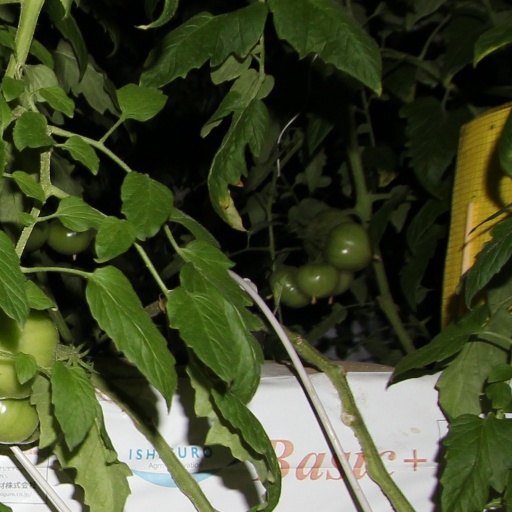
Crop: tomato